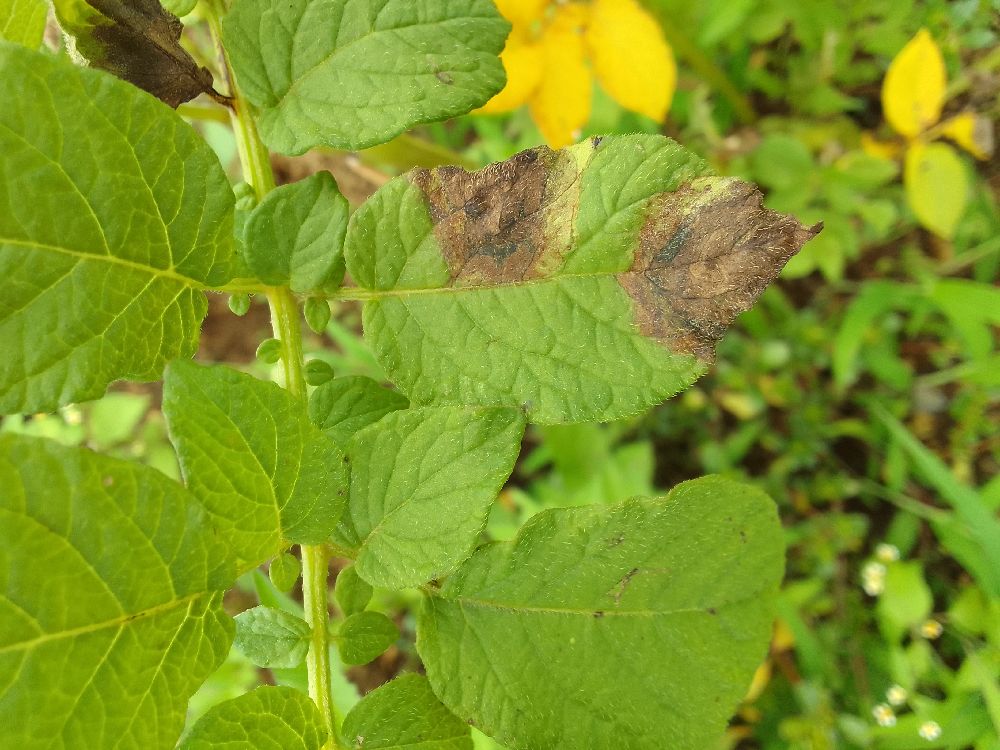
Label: Late blight